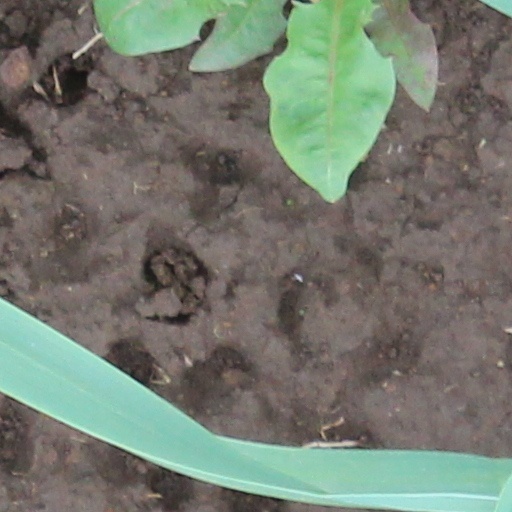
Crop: wheat